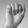
ASL letter: A